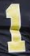
Number: 1